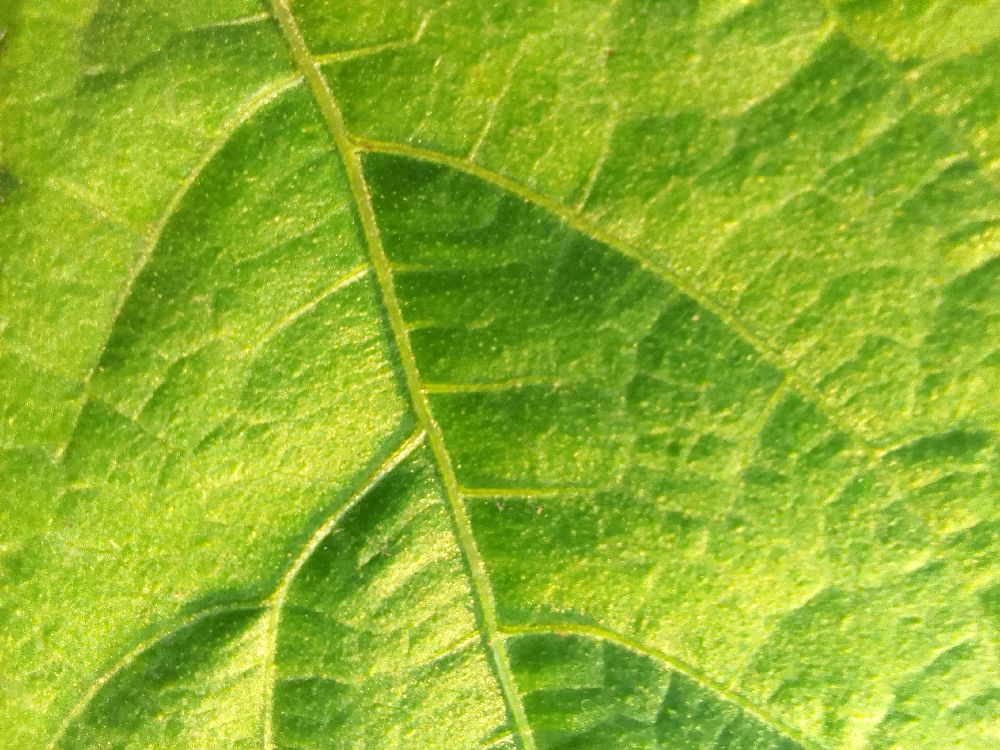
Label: healthy